The Boxtrolls

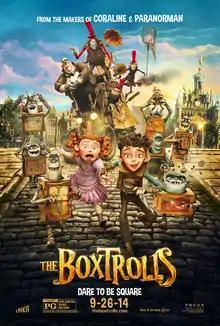
Theatrical release poster

The Boxtrolls is a 2014 American stop-motion animated fantasy comedy film produced by Laika and loosely based on the 2005 novel "Here Be Monsters!". Directed by Graham Annable and Anthony Stacchi and written by Irena Brignull and Adam Pava, it features the voices of Ben Kingsley, Isaac Hempstead Wright, Elle Fanning, Dee Bradley Baker, Steve Blum, Toni Collette, Jared Harris, Nick Frost, Richard Ayoade, Tracy Morgan, and Simon Pegg. Set in the fictional European country of Norvenia in the late 19th century, the film tells the story of Eggs, a human boy raised by trash-collecting trolls, known as "Boxtrolls", as he attempts to save them from a pest exterminator.